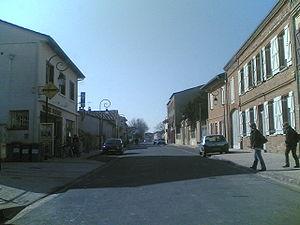
Frouzins (Haute-Garonne, France)